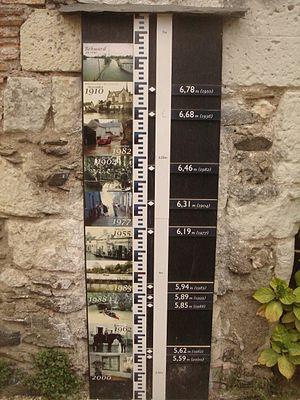
échelle de crue, Behuard, Maine-et-Loire, Pays de la Loire, France
Un repère de crue est une marque historique indiquant le niveau atteint par les eaux d'un cours d'eau lors d'une de ses crues.